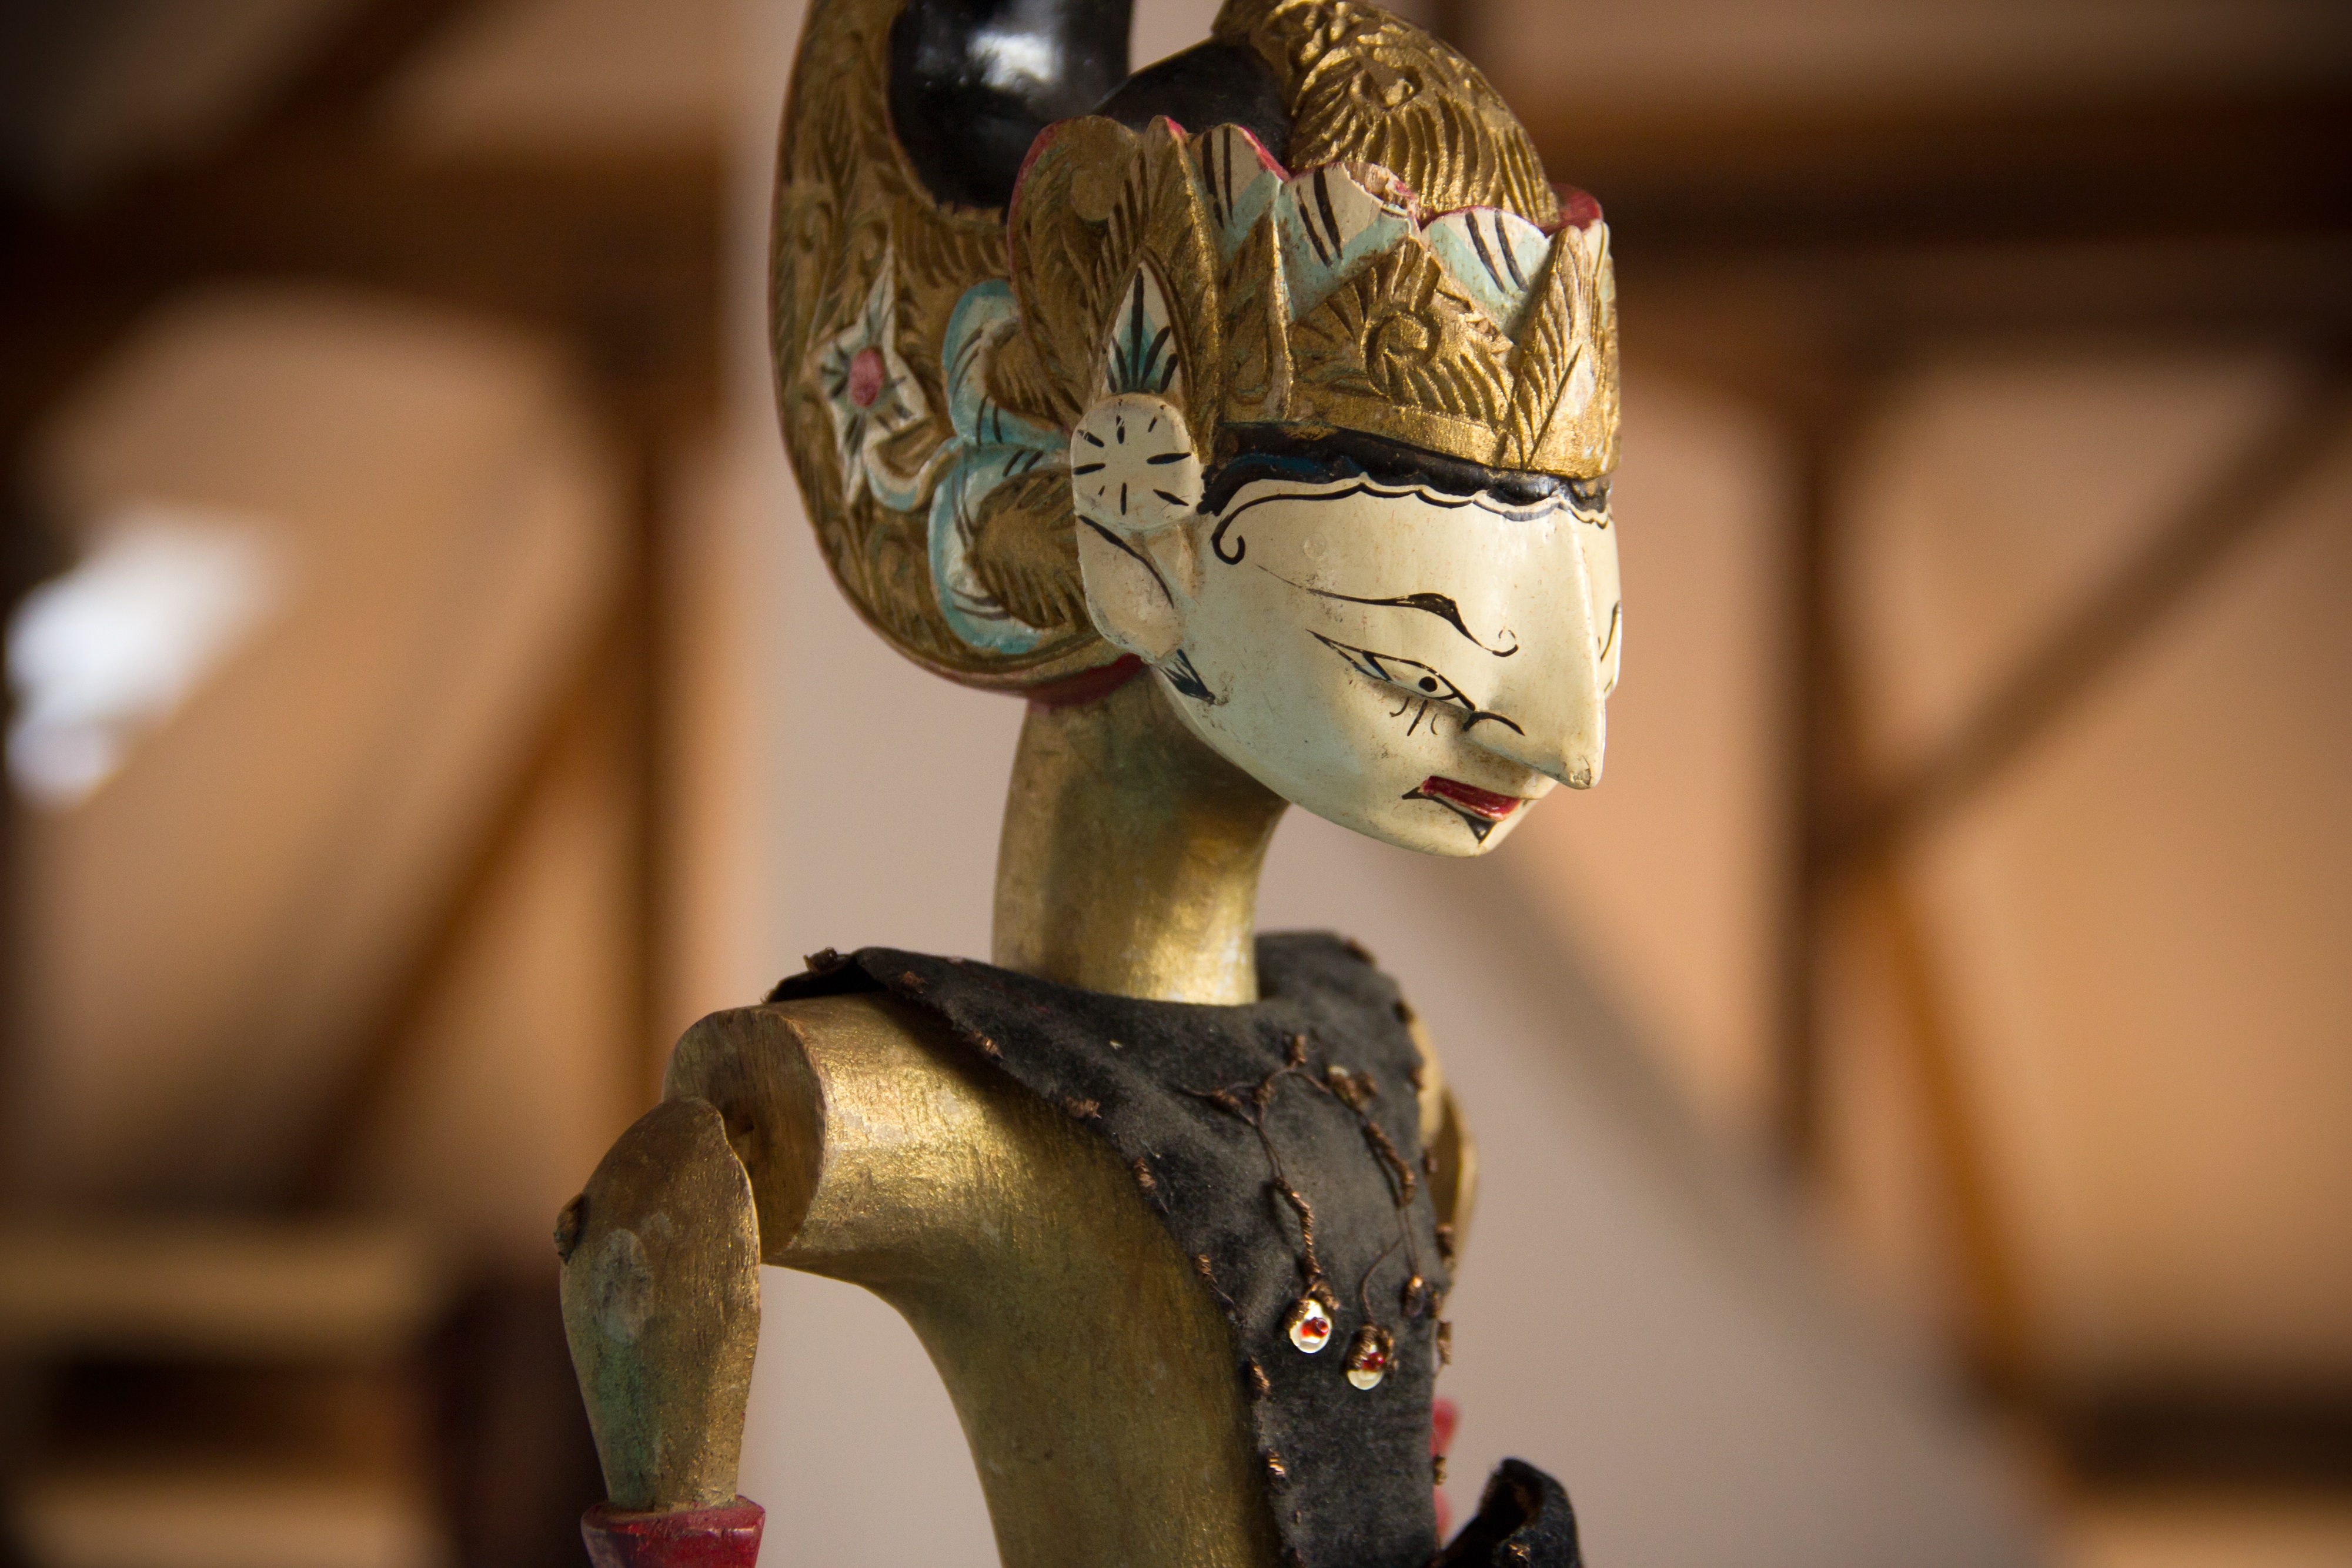
people, string, monument, statue, human, performer, toy, puppet, posing, sad, face, sculpture, doll, art, temple, marionette, head, figurine, manipulation, control, theater, classic, indian, adult, stylized, imitation, manipulate